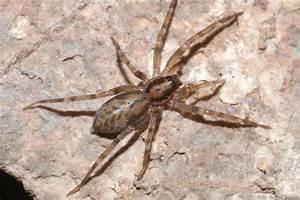
spider